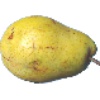
Label: pear_monster